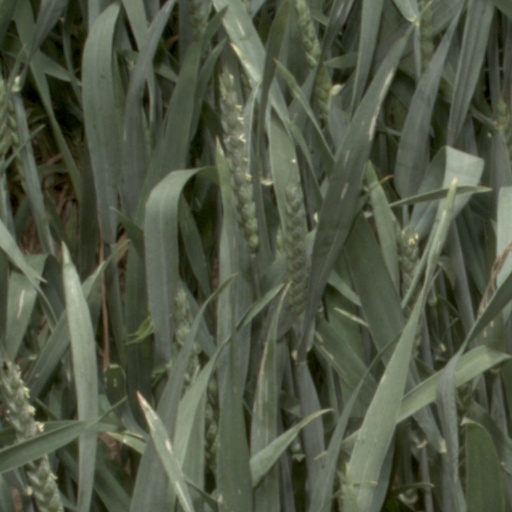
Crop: wheat